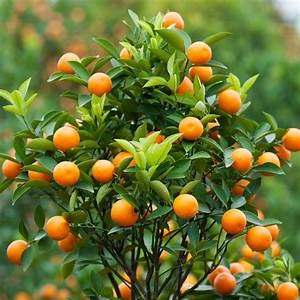
Label: mandarine